Tourism in Finland

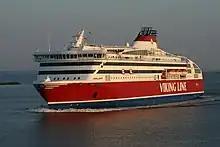
2008-built fast cruiseferry approaching Helsinki. Due to high traffic from the Baltic Sea cruiseferries, the Port of Helsinki is the busiest passenger port in the world (as of 2018).

Finland attracted over 6.8 million foreign tourists in 2018, with 53 percent coming from other European Union states. In 2017, the value added by tourism was about €4.6 billion, or 2.6% of the Finnish GDP, providing approximately 140,200 jobs.